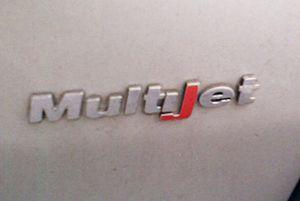
Le moteur Fiat 1.3 MultiJet est un moteur thermique turbocompressé pour automobiles diesel comportant quatre cylindres en ligne, équipé du système d'injection révolutionnaire Common Rail breveté par le groupe Fiat et sa filiale équipementière Magneti Marelli en 1996. Ce principe d'injection a évolué et la deuxième génération lancée en 2009 a été baptisé MultiJet.